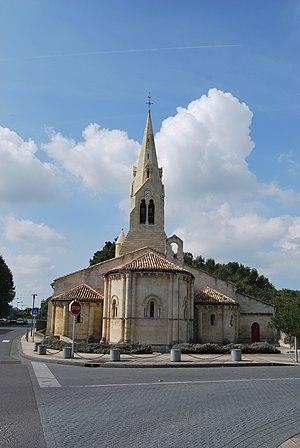
Église Saint-Martin d'Izon This building is indexed in the Base Mérimée, a database of architectural heritage maintained by the French Ministry of Culture,
Izon est une commune française du Sud-Ouest de la France située dans le département de la Gironde, en région Nouvelle-Aquitaine.
L'église Saint-Martin est une église catholique romane du XIᵉ siècle située sur la commune d'Izon, dans le département de la Gironde, en France.